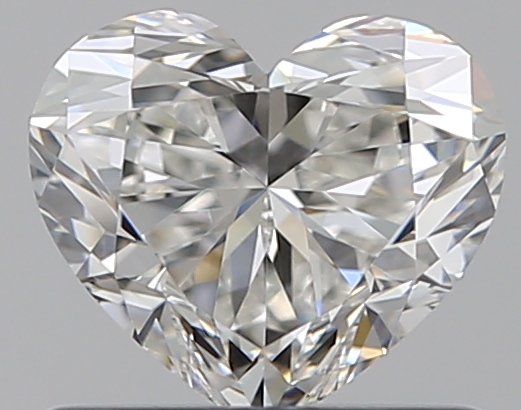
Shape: heart
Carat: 0.72
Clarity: IF
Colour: G
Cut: EX
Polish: EX
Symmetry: VG
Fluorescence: N
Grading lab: GIA
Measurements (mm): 5.33 x 6.08 x 3.6